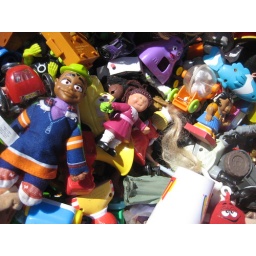
A box full of plastic figures for sale at the flea market at Fairfax High School in Los Angeles, California.